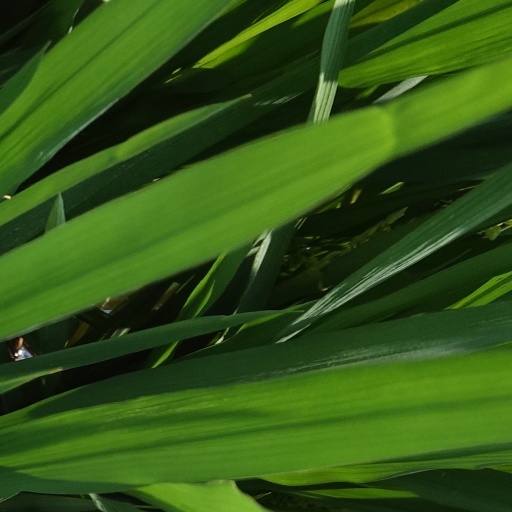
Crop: rice